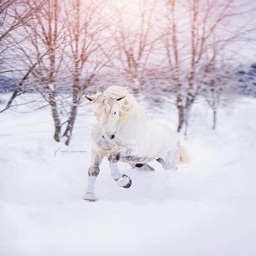
white horse running through the snow .